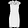
Label: Dress